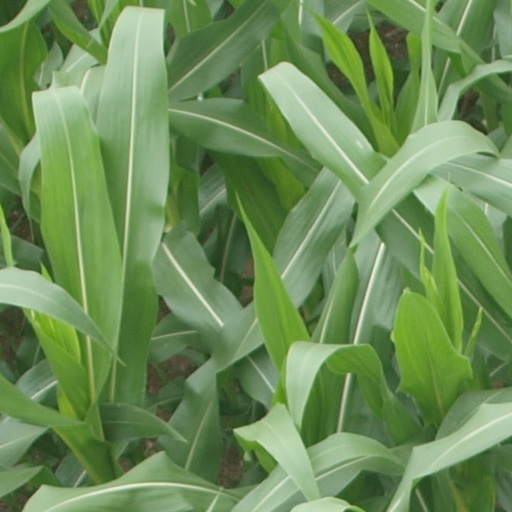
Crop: maize; corn